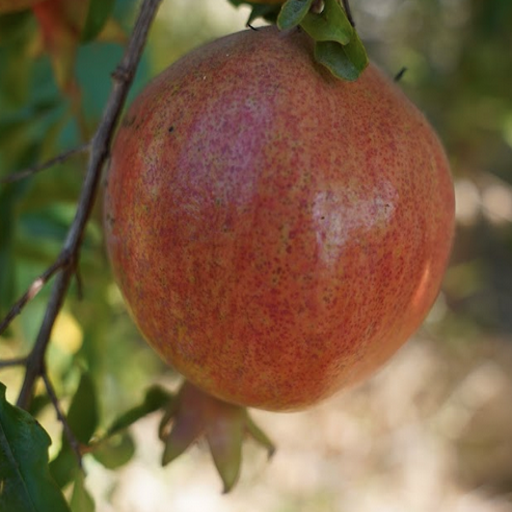
Label: Healthy